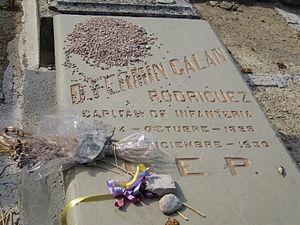
Fermín Galán Rodríguez, né le 4 octobre 1899 à San Fernando et mort à Huesca le 14 décembre 1930, est un militaire espagnol républicain. Il est connu pour sa participation à divers pronunciamientos.